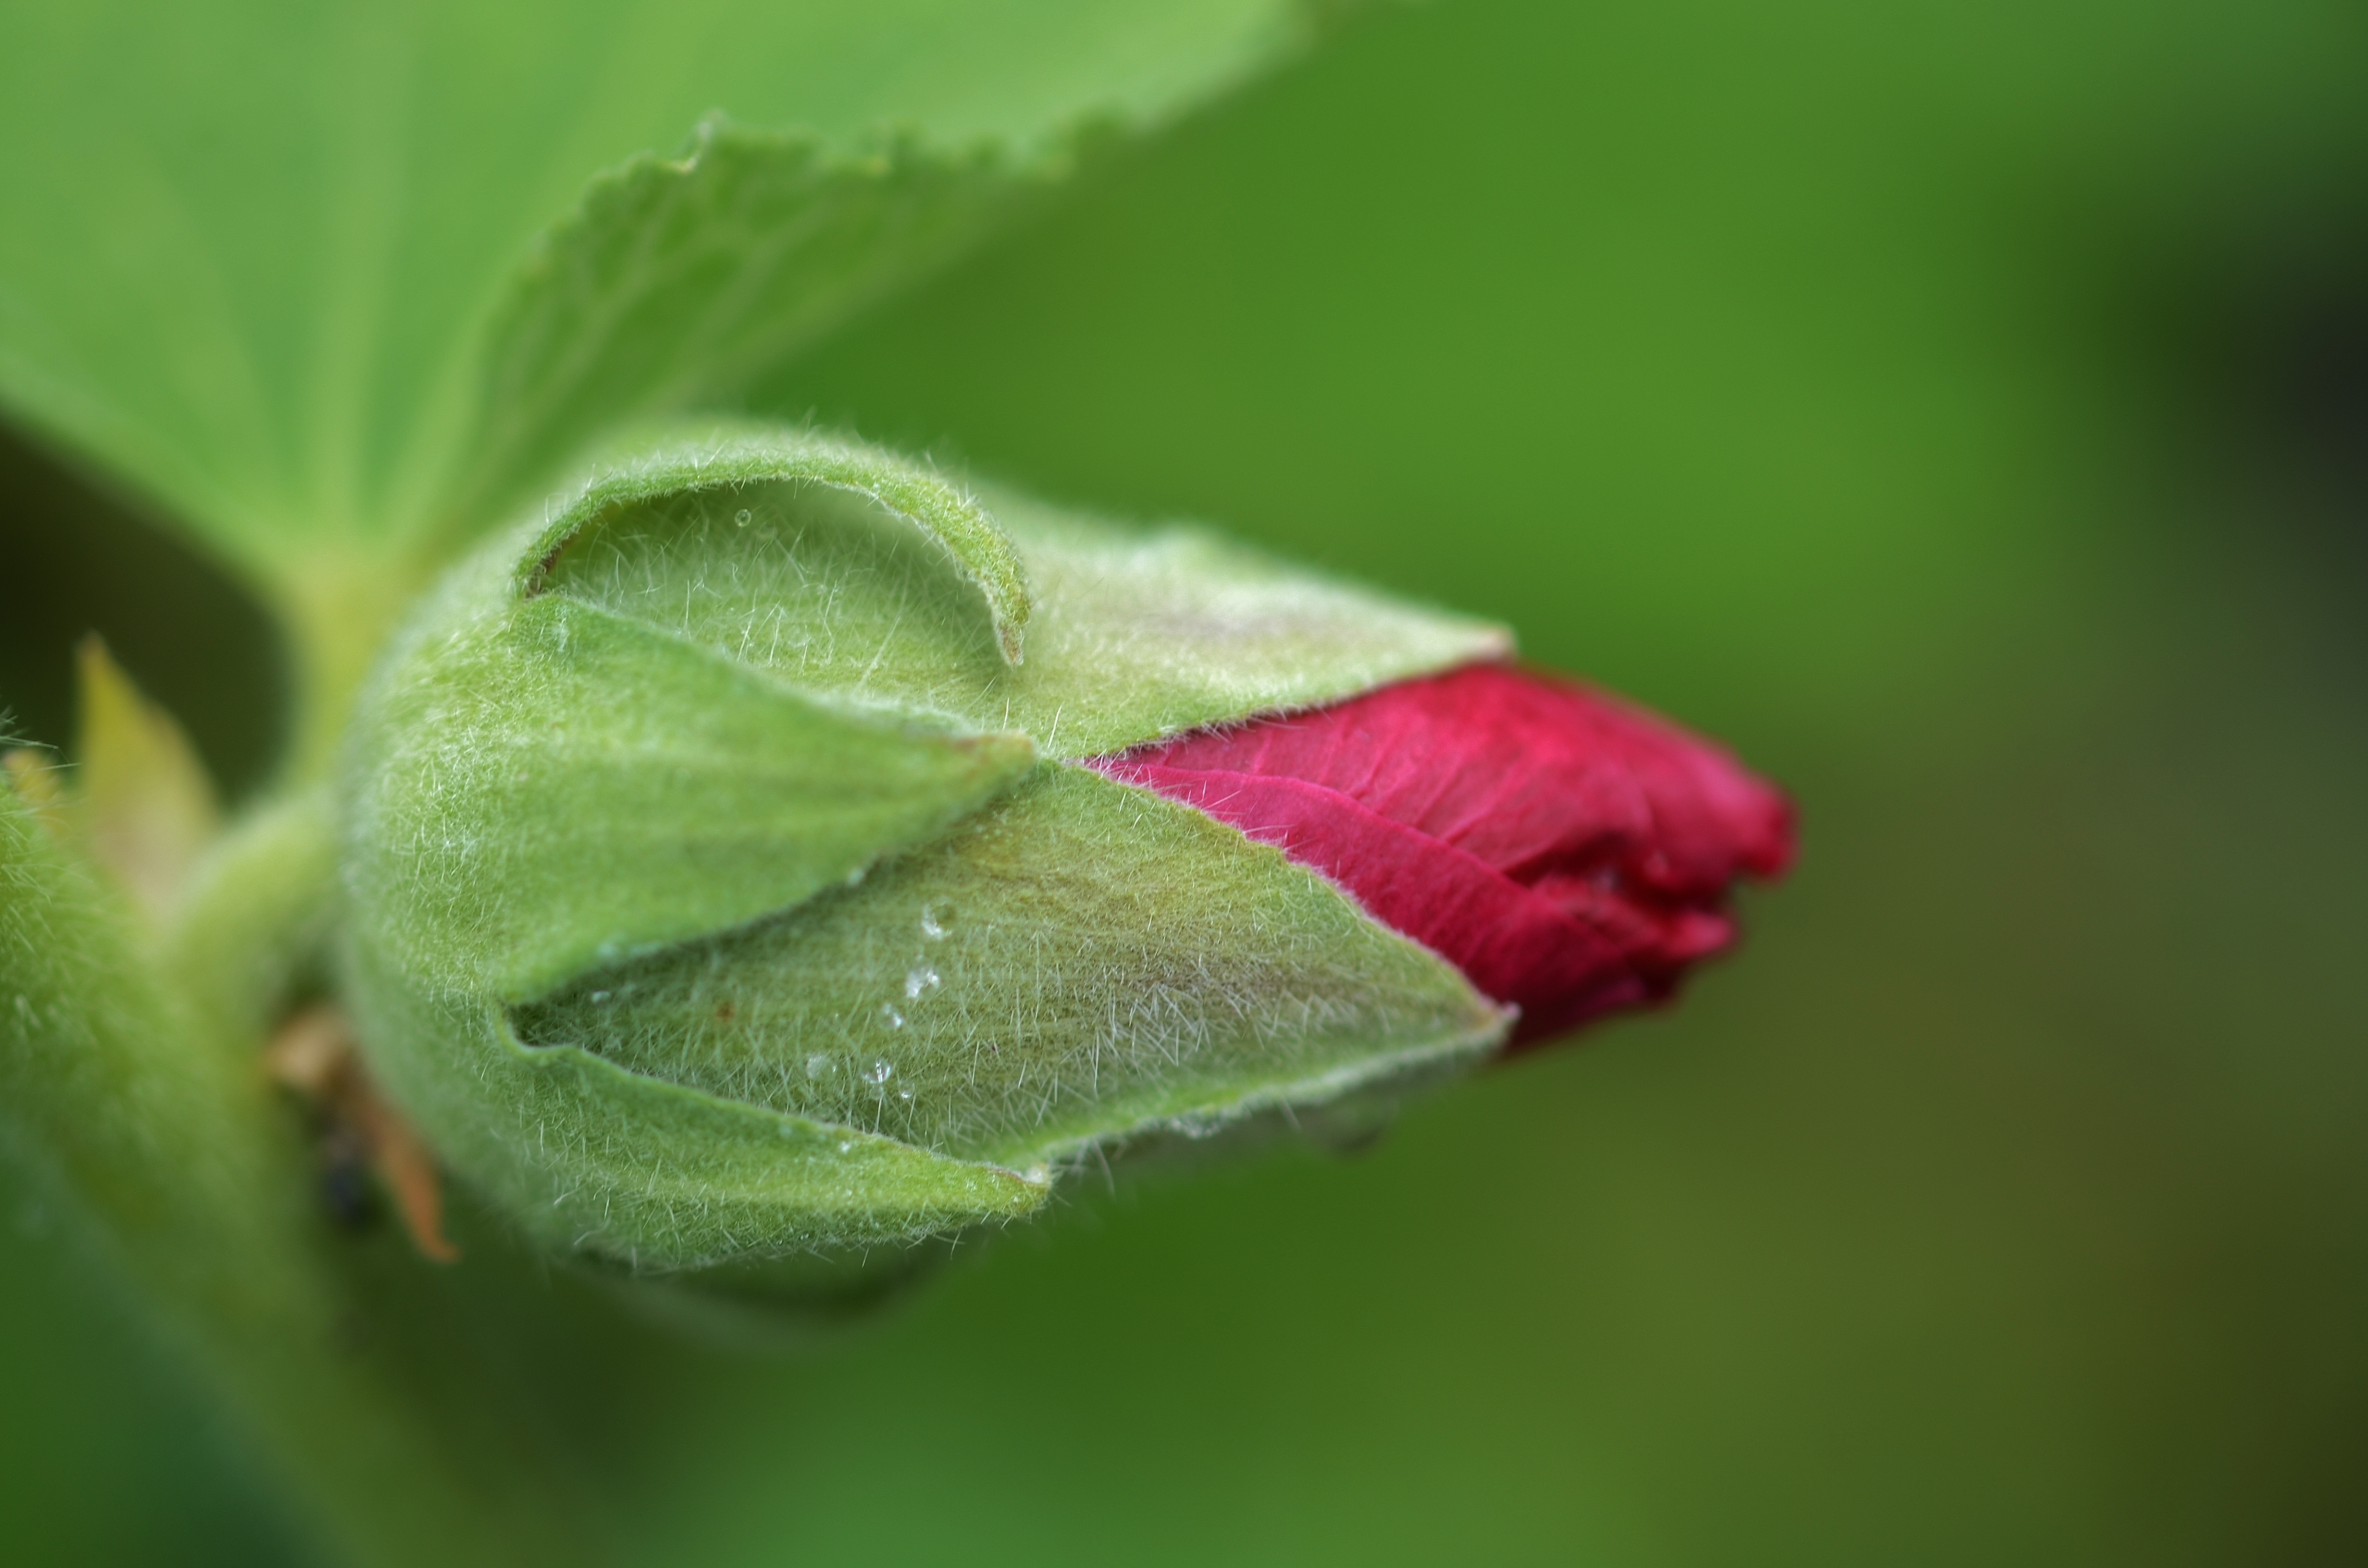
nature, blossom, plant, photography, leaf, flower, petal, bloom, summer, floral, bouquet, rose, green, red, insect, macro, natural, botany, flora, wildflower, close up, leaves, bud, macro photography, flowering plant, plant stem, land plant